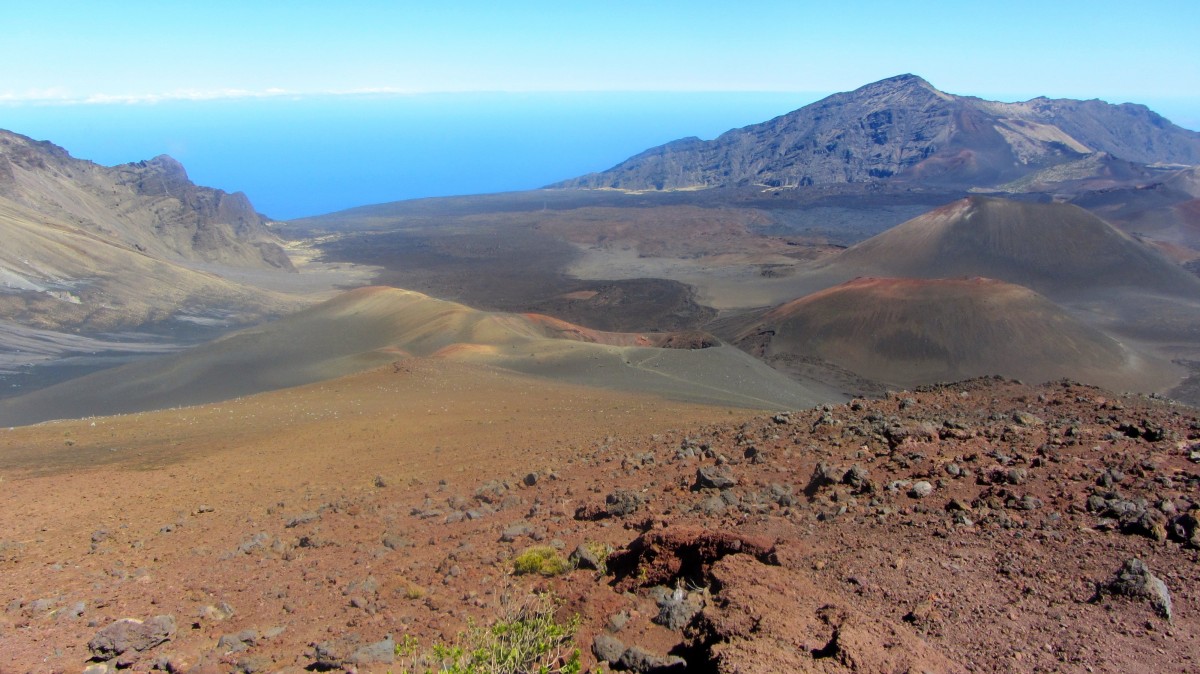
Tags: wilderness, walking, trail, hill, desert, lake, adventure, valley, mountain range, ridge, plain, geology, plateau, fell, wadi, landform, natural environment, geographical feature